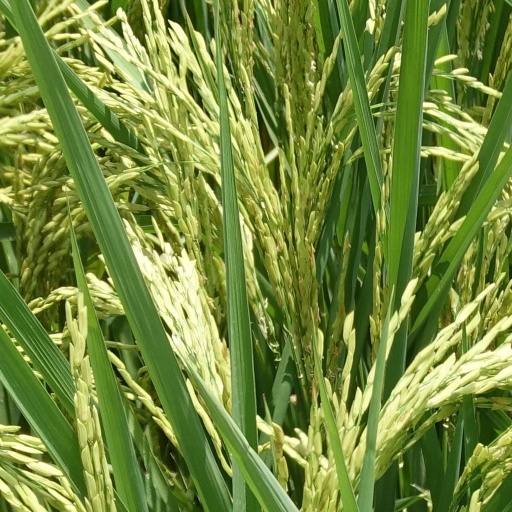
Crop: rice